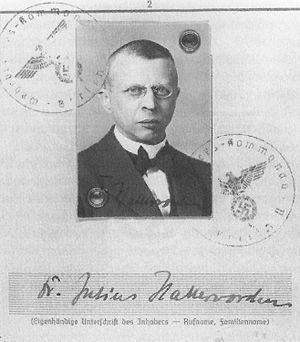
Julius Hallervorden, né le 21 octobre 1882 à Allenberg, Kreis Wehlau et mort le 29 mai 1965 à Francfort-sur-le-Main, est un neurologue allemand. Il adhère au parti nazi et profite du programme nazi T4 pour développer ses recherches neurologiques. Après guerre, il n'est pas inquiété.